Incandescent light bulb

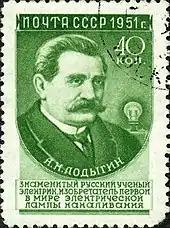
Alexander Lodygin on 1951 Soviet postal stamp

In 1872, Russian Alexander Lodygin invented an incandescent light bulb and obtained a Russian patent in 1874. He used as a burner two carbon rods of diminished section in a glass receiver, hermetically sealed, and filled with nitrogen, electrically arranged so that the current could be passed to the second carbon when the first had been consumed. Later he lived in the US, changed his name to Alexander de Lodyguine and applied for and obtained patents for incandescent lamps having chromium, iridium, rhodium, ruthenium, osmium, molybdenum and tungsten filaments.